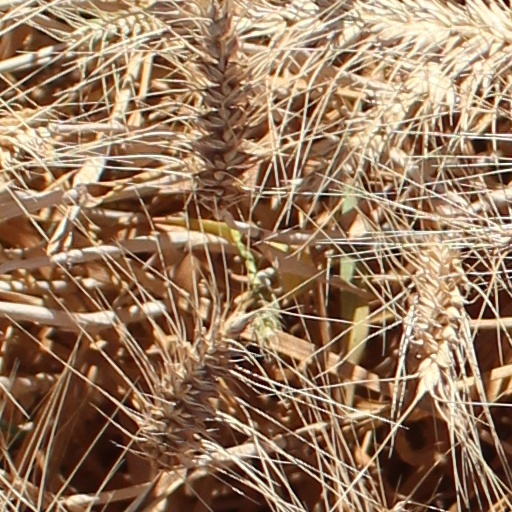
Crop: wheat